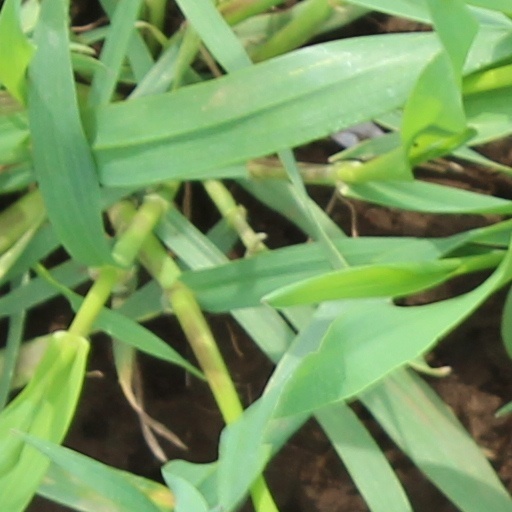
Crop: wheat